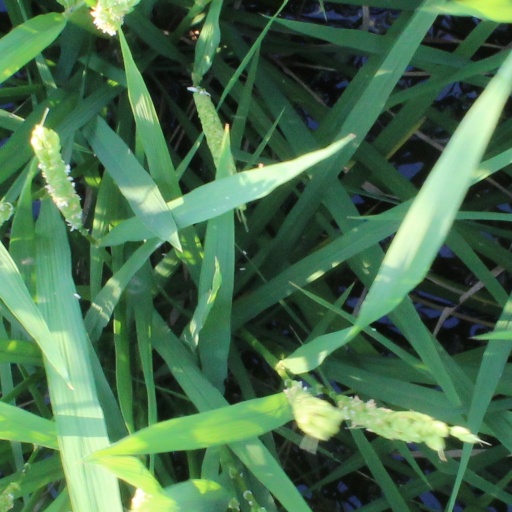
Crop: rice